1924 Michigan Wolverines football team

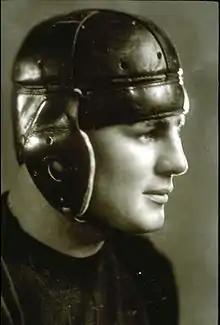
Edliff Slaughter

After Michigan's victory over Ohio State, quarterback Tod Rockwell trailed Red Grange by only one point in the competition for the Big Ten Conference scoring championship. Through the first seven games of the season, Rockwell had ten touchdowns, one field goal and 14 extra points for a total of 77 points. Neither Rockwell nor Grange scored in the final games of the season, and Rockwell, with 77 points, finished second to Grange, with 78 points, for the conference scoring championship.